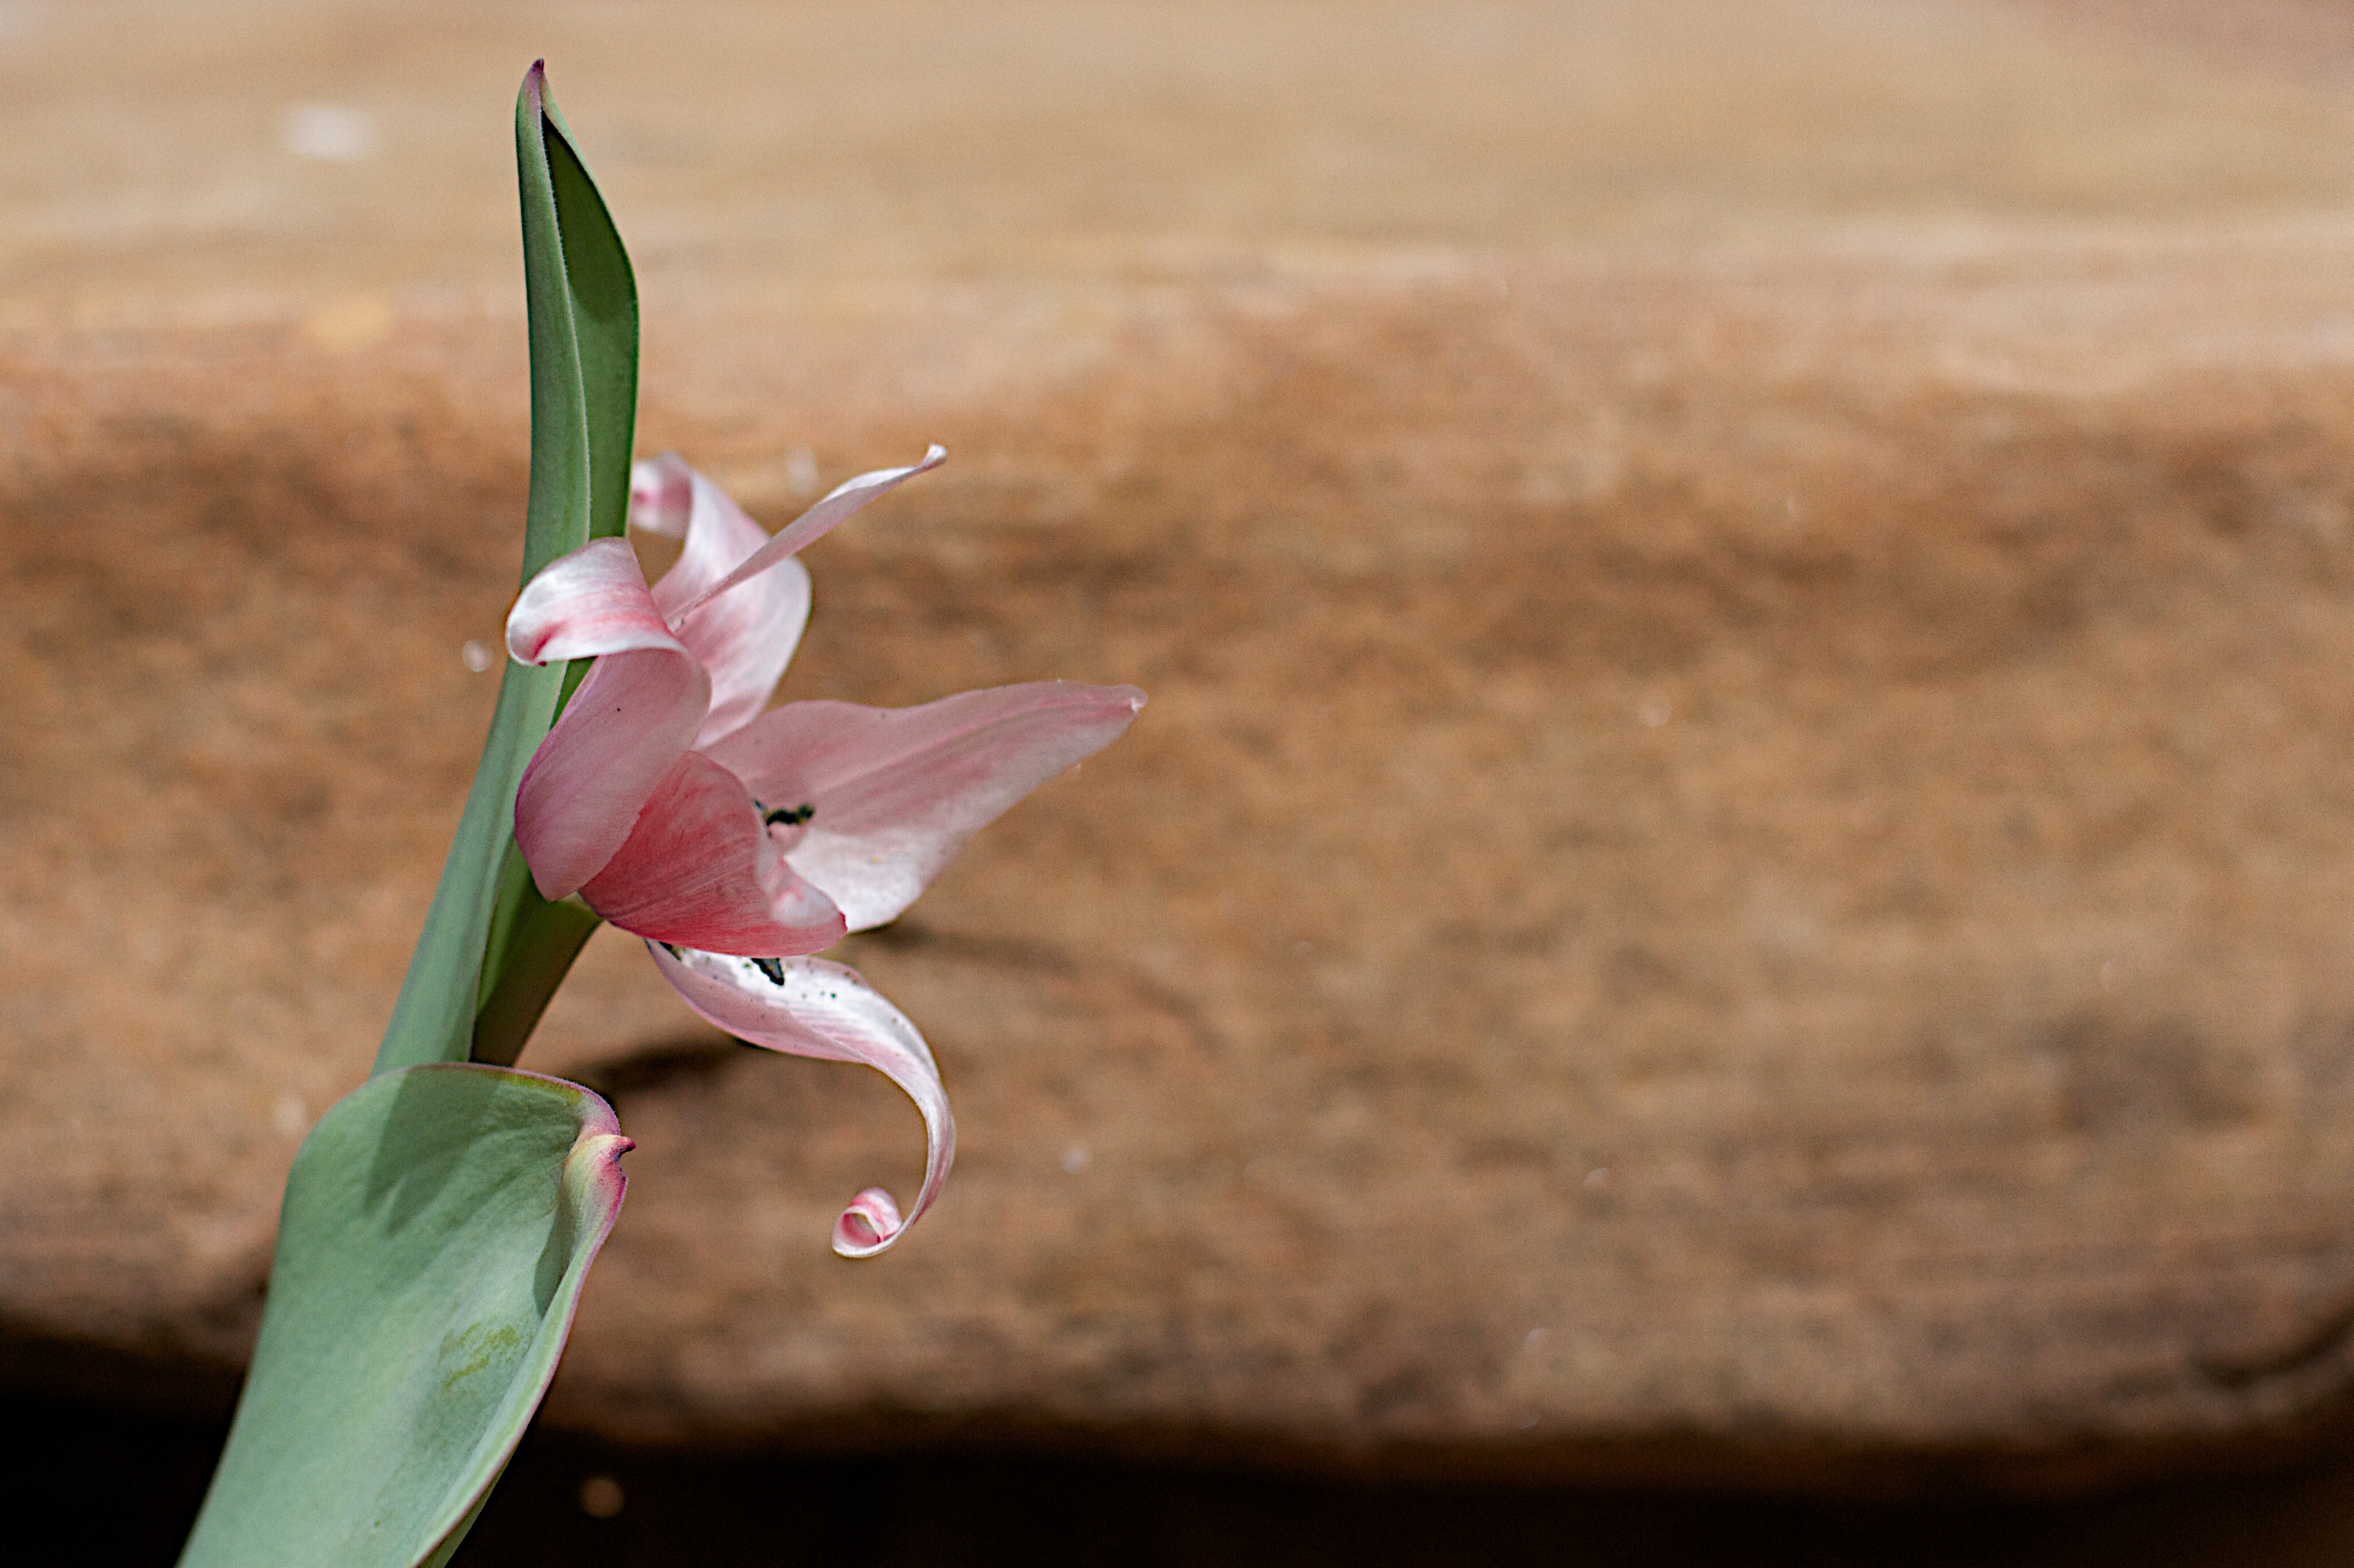
plant, leaf, flower, petal, tulip, spring, botany, flora, close up, macro photography, flowering plant, land plant